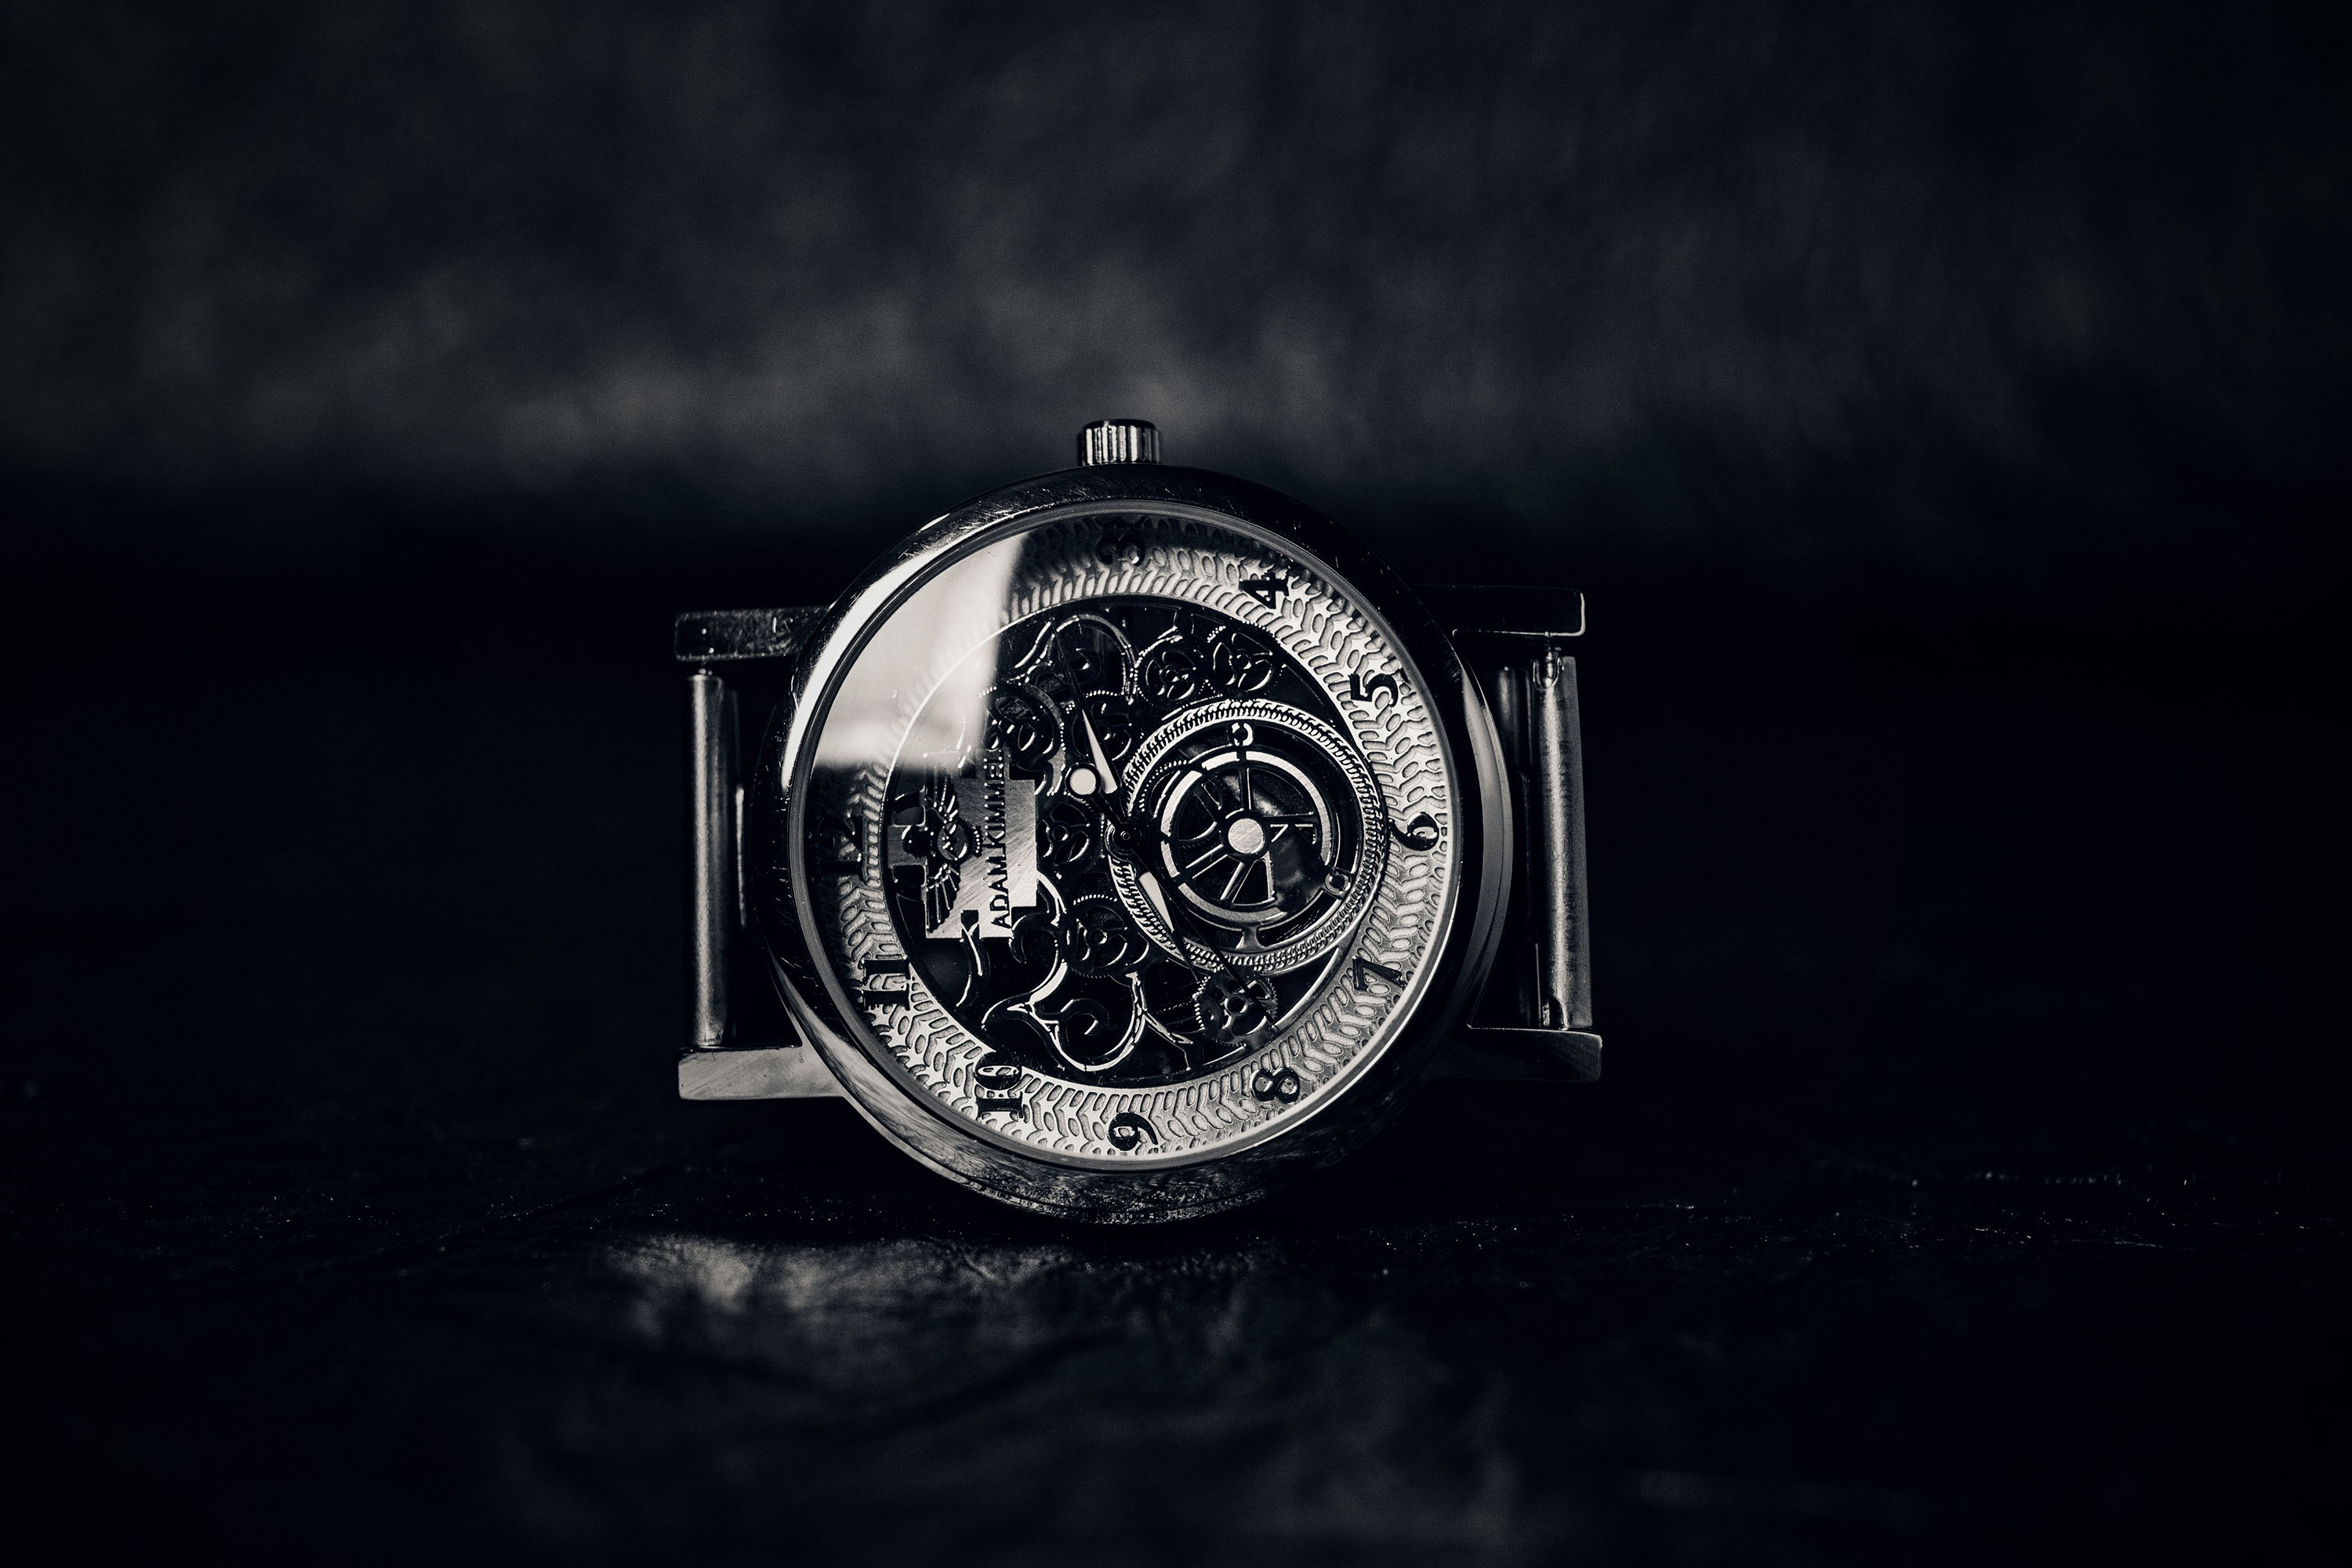
watch, hand, light, black and white, white, photography, ring, clock, time, darkness, black, monochrome, jewellery, silver, stopwatch, duration, monochrome photography, platinum, fashion accessory